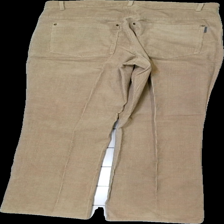
View: back
Type: Trousers
Category: Ladies
Brand: Not in the list
Brand text on label: springfield
Colors: Brown
Material: 100% cotton
Cut: Regular
Season: All
Damage location: top center
Damage 2 location: middle center
Damage 3 location: middle right
Price range: 100-150
Recommended usage: Reuse
Description: bruna manchester byxor